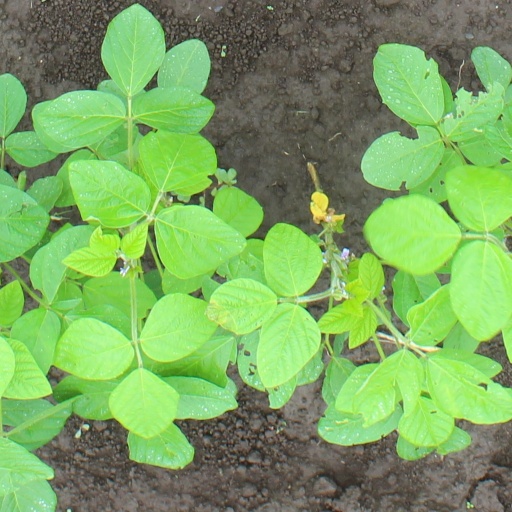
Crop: soybean